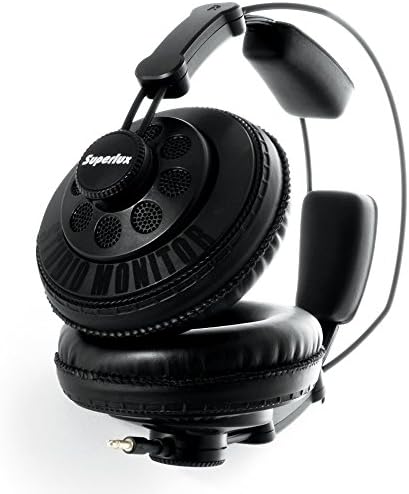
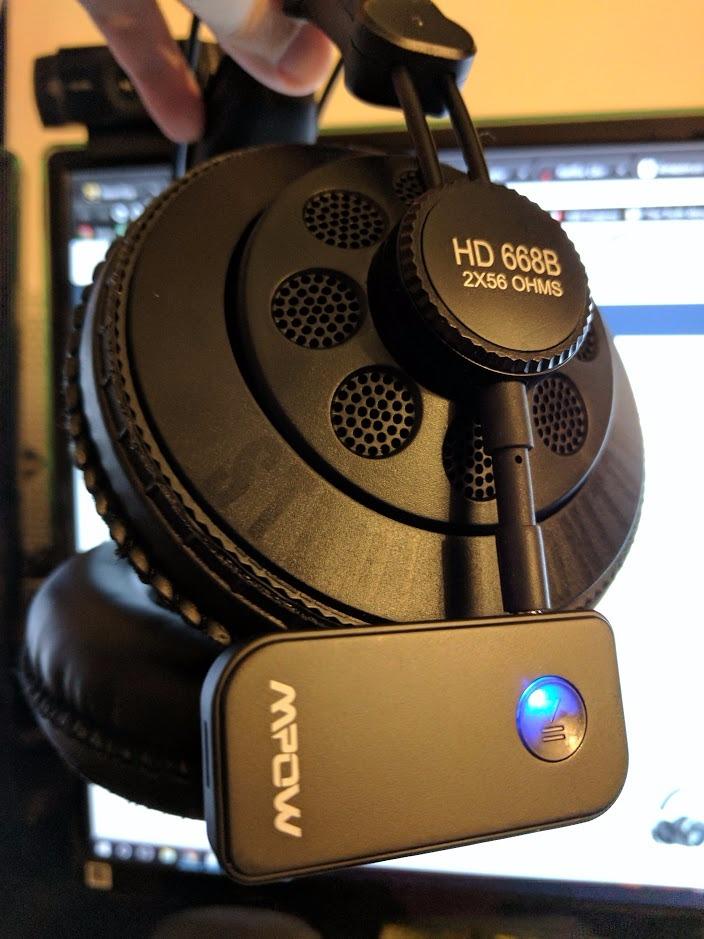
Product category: headphones
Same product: yes